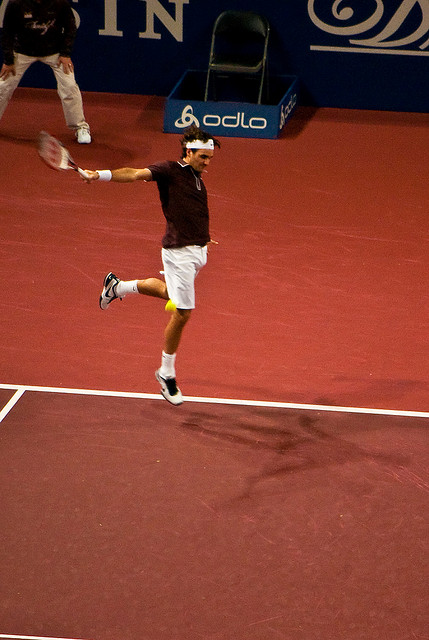
vận động viên tennis đang cầm vợt nhảy lên đánh bóng